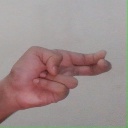
अक्षर: ह